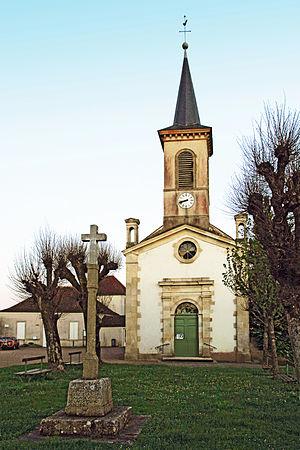
Église Saint-Jean-Baptiste de Courcelles-Frémoy
Courcelles-Frémoy est une commune française située dans le département de la Côte-d'Or en région Bourgogne-Franche-Comté.